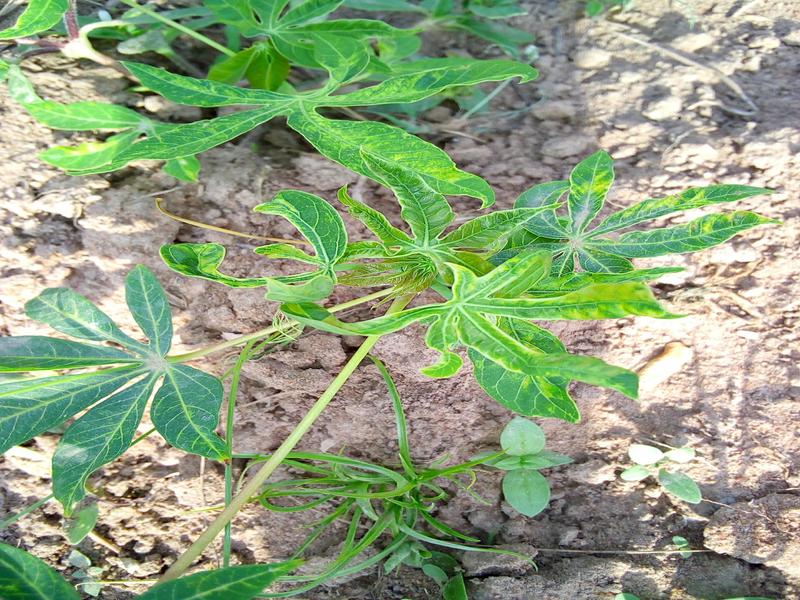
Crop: cassava
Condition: mosaic_disease